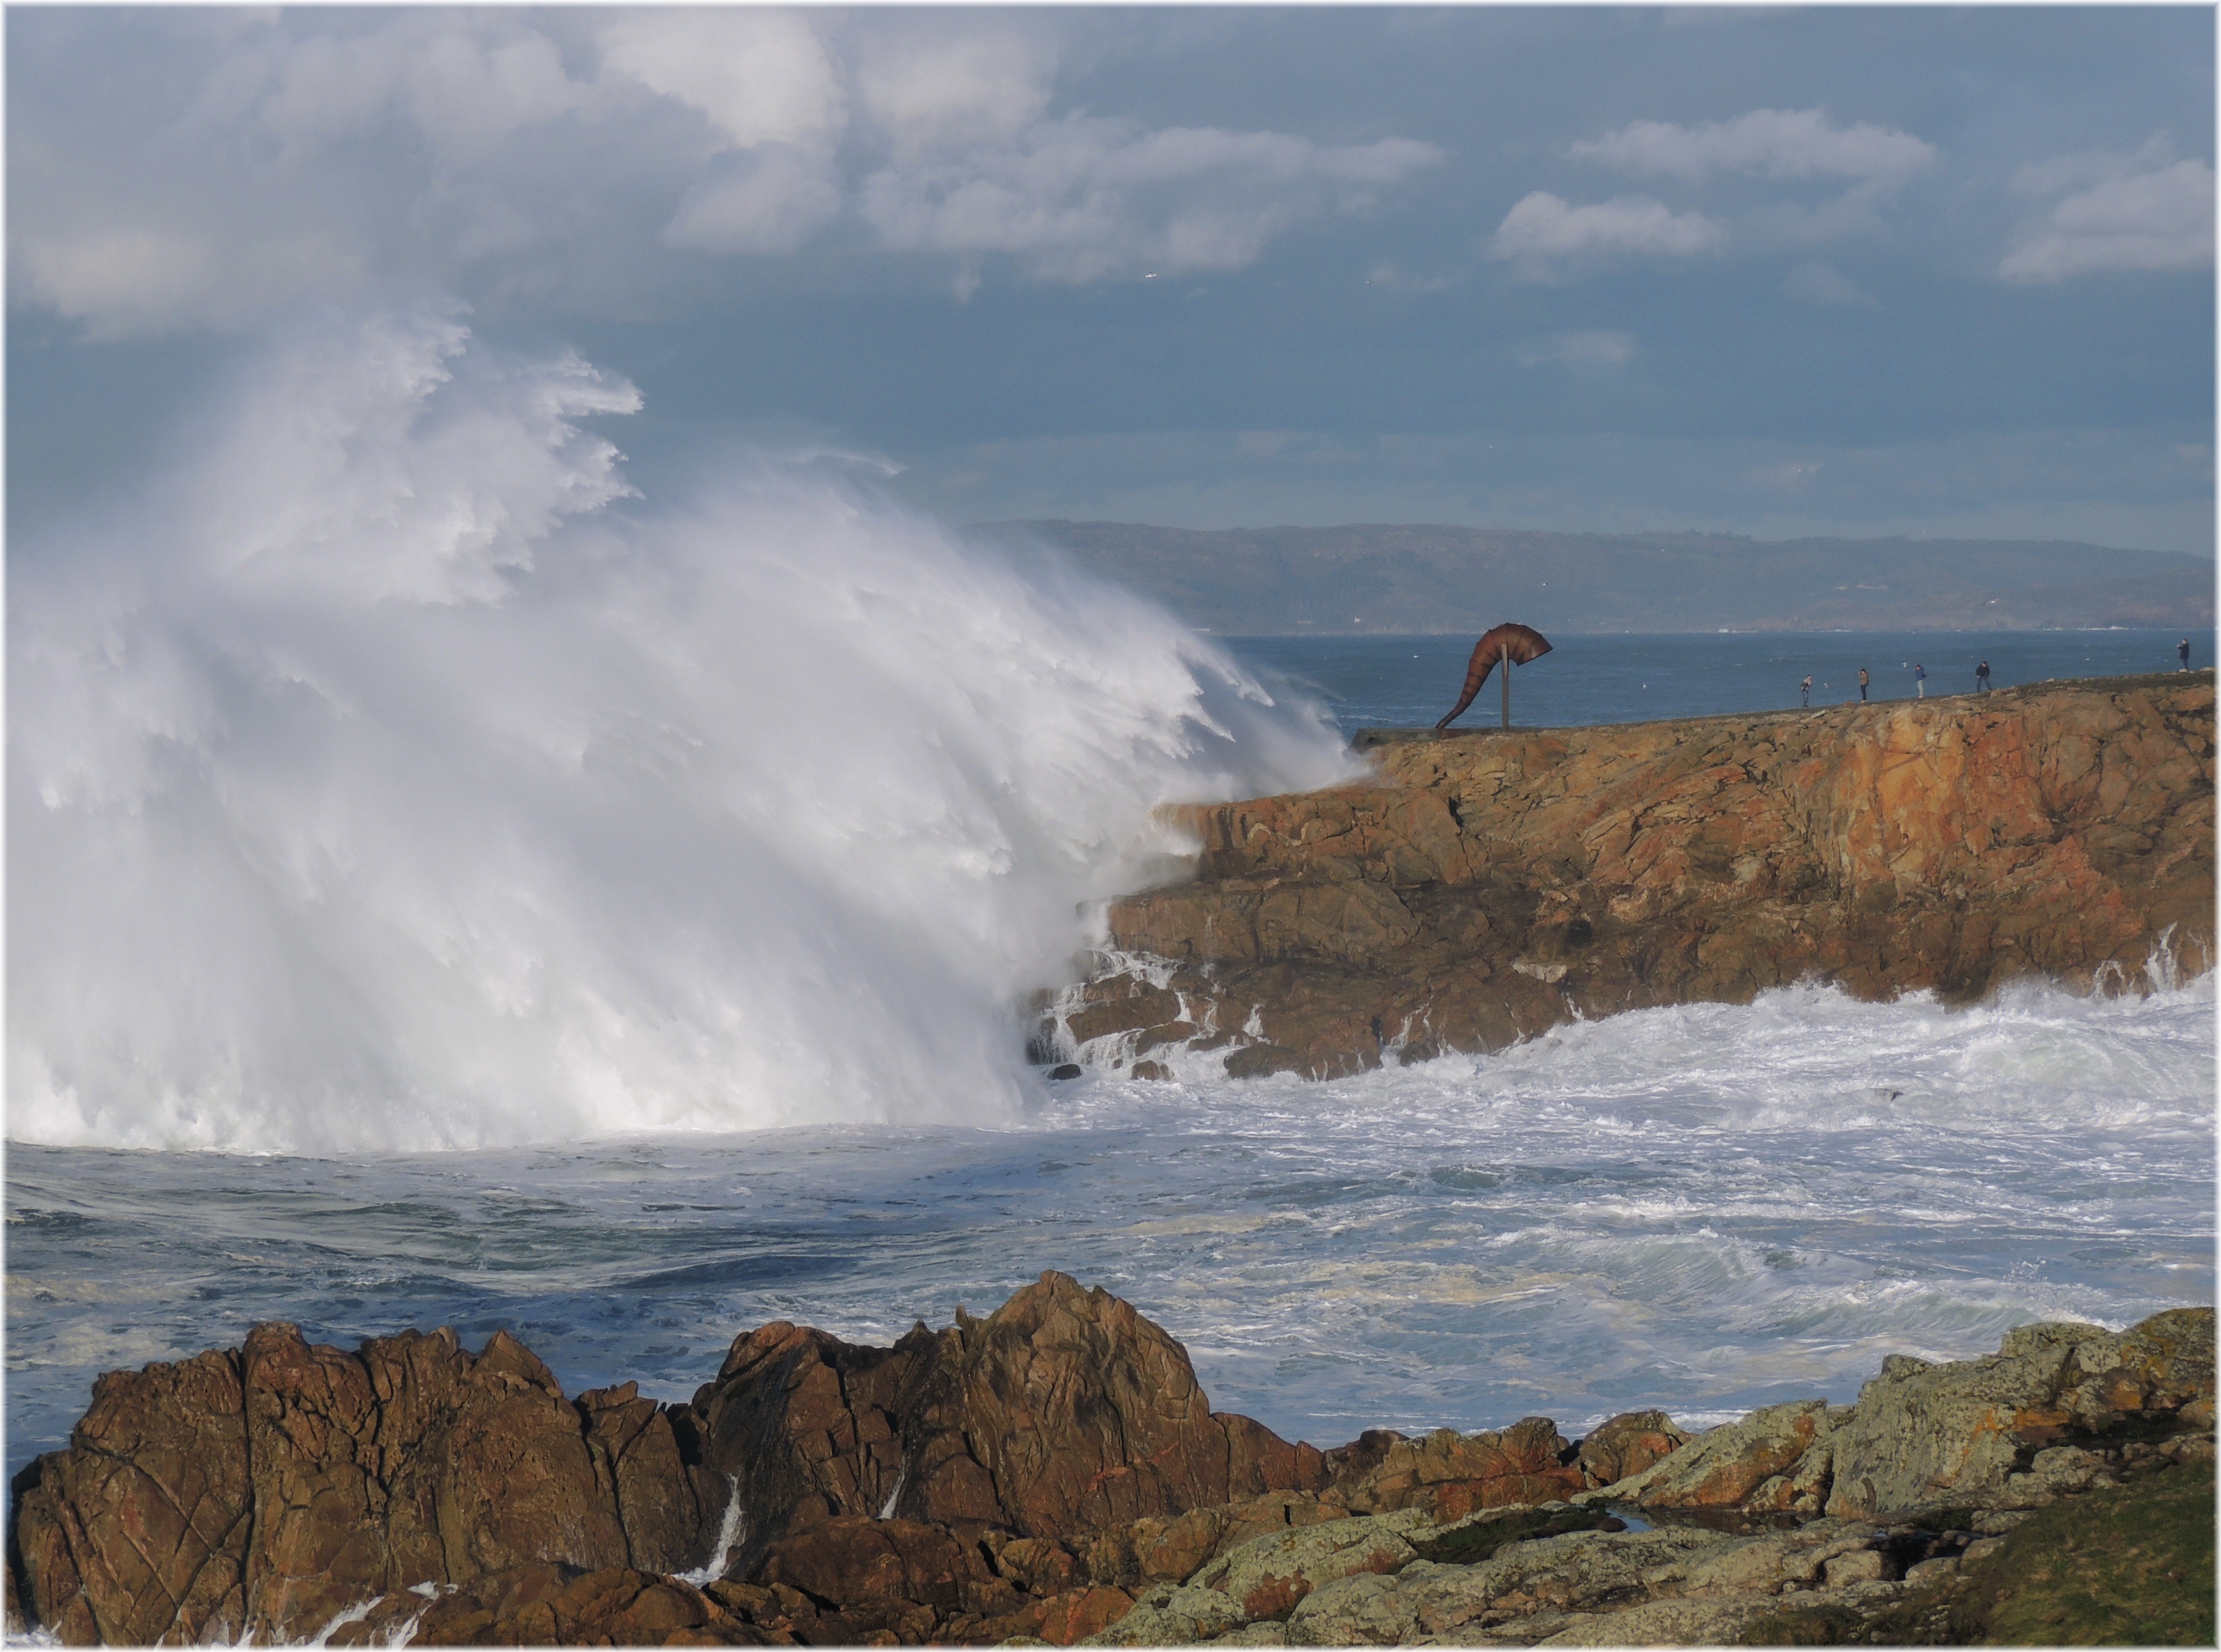
beach, sea, coast, rock, ocean, cloud, shore, wave, wind, cliff, cove, tower, bay, terrain, body of water, cool image, cape, wind wave